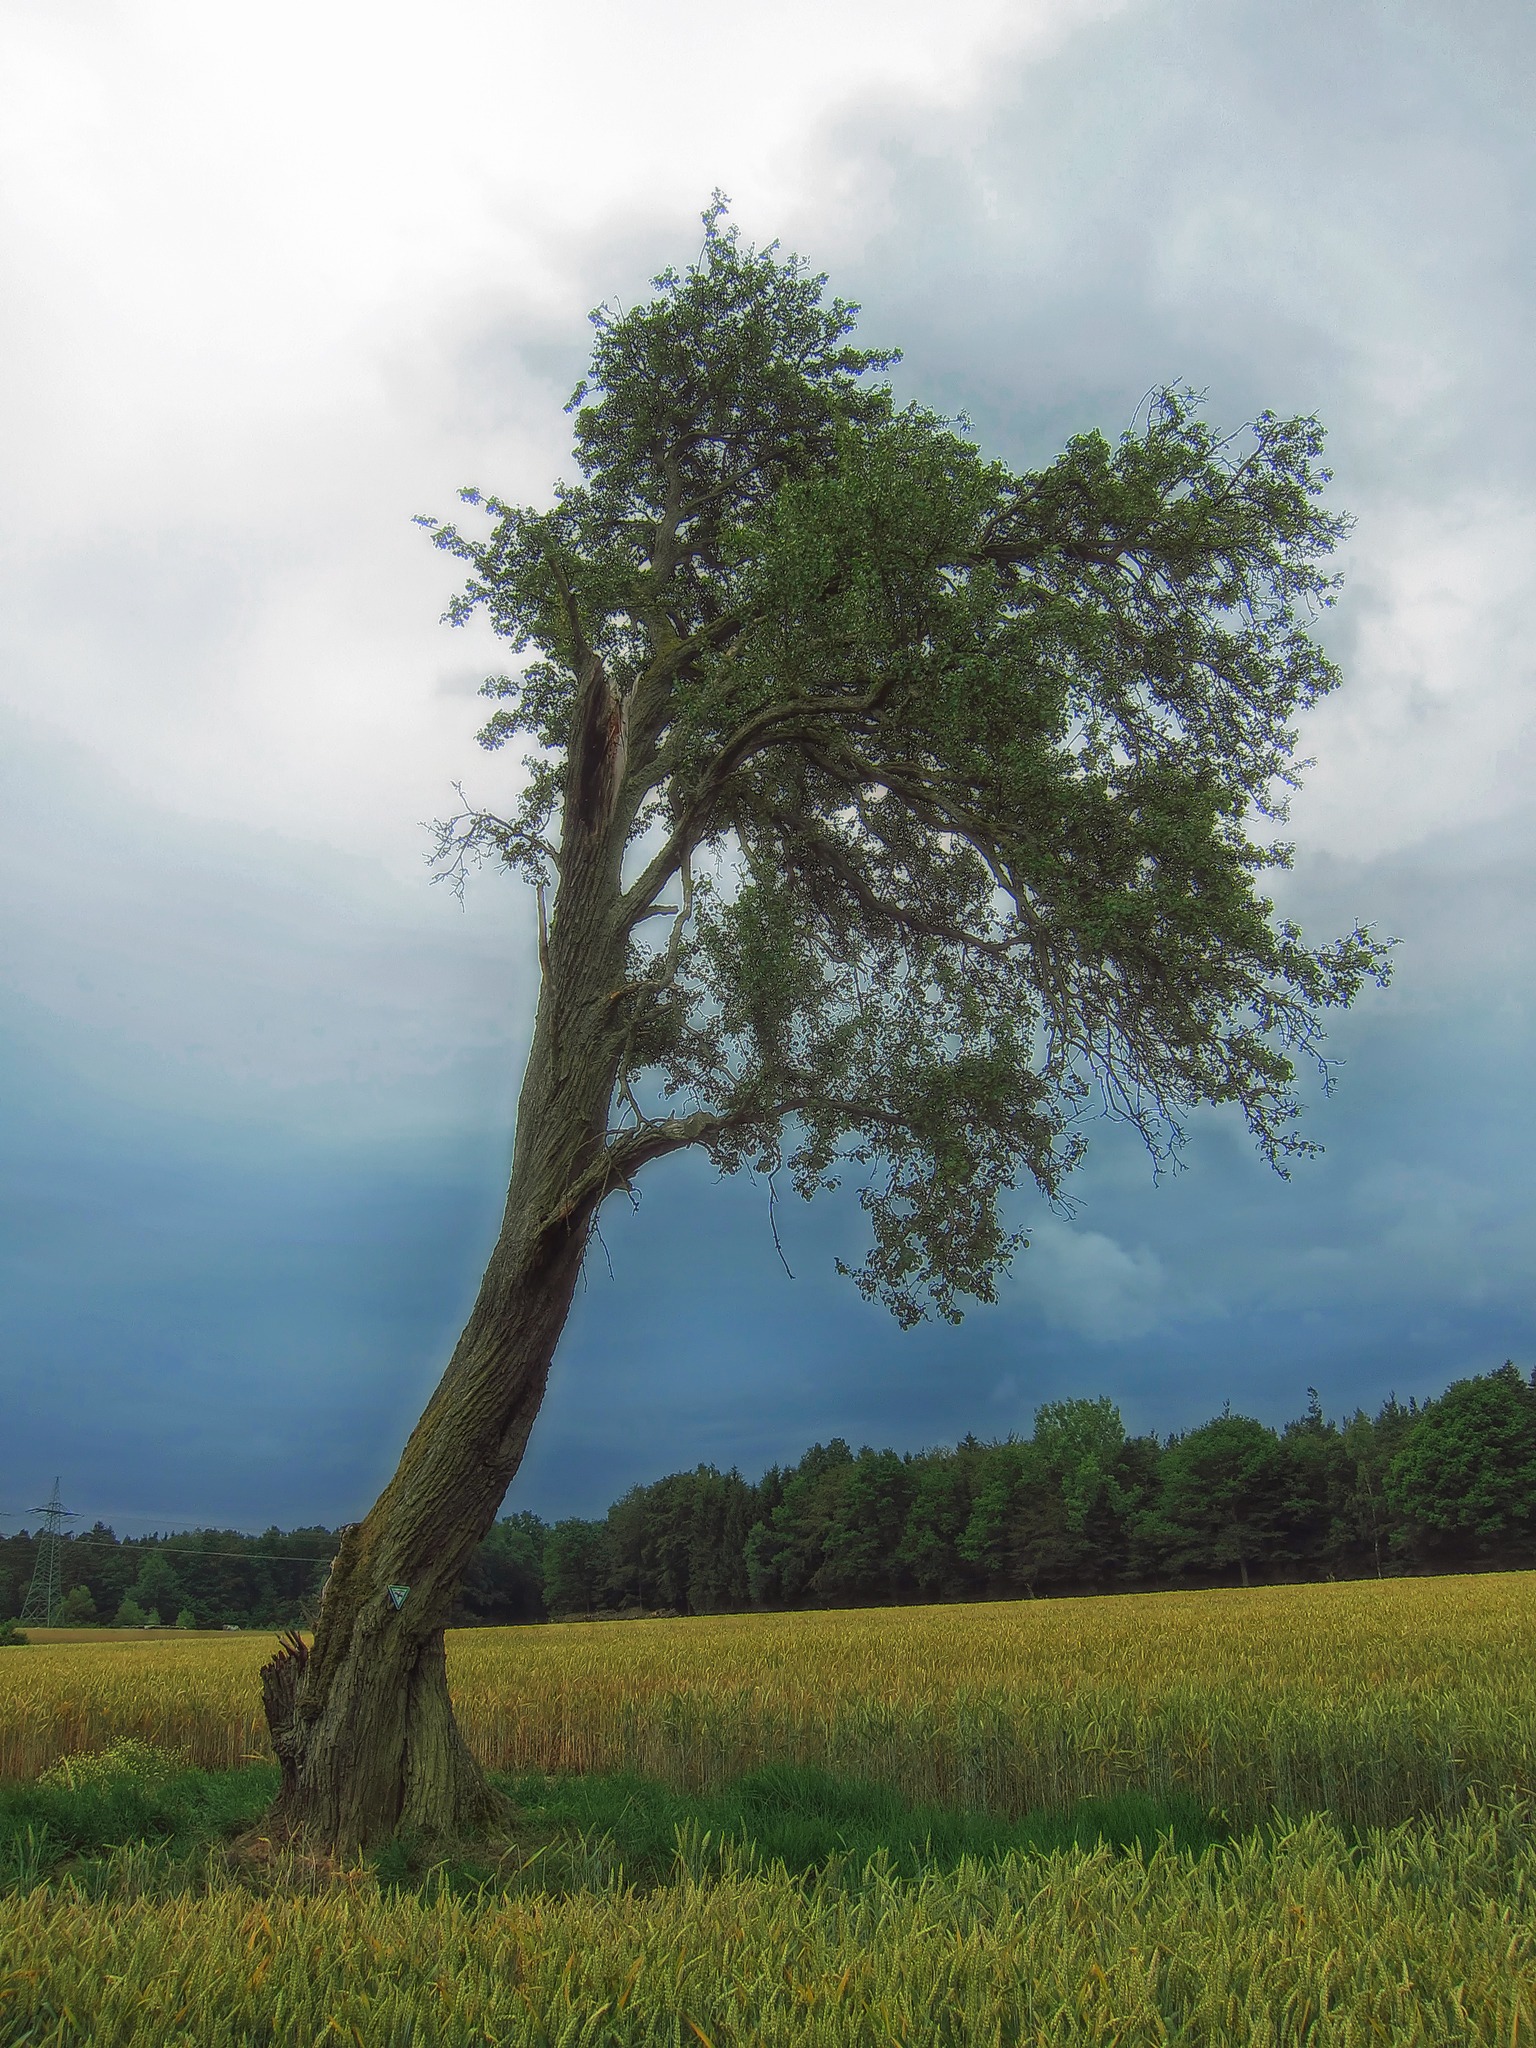
tree, nature, grass, plant, sky, field, meadow, prairie, countryside, hill, flower, country, summer, rural, spring, green, savanna, plain, outside, clouds, grassland, germany, habitat, ecosystem, rural area, flowering plant, natural environment, atmospheric phenomenon, grass family, woody plant, land plant